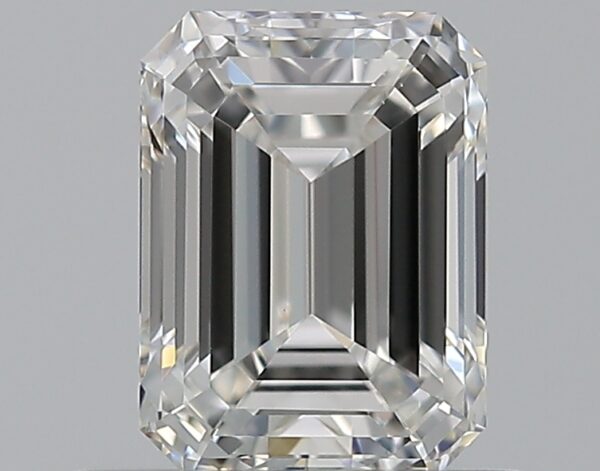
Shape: emerald
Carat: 0.7
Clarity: IF
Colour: F
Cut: EX
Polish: EX
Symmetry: VG
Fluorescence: N
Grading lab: GIA
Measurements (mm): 5.81 x 4.3 x 2.94